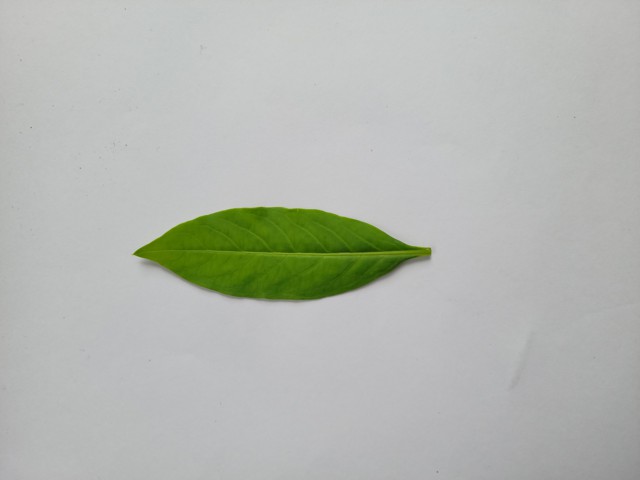
Plant: sarpagandha